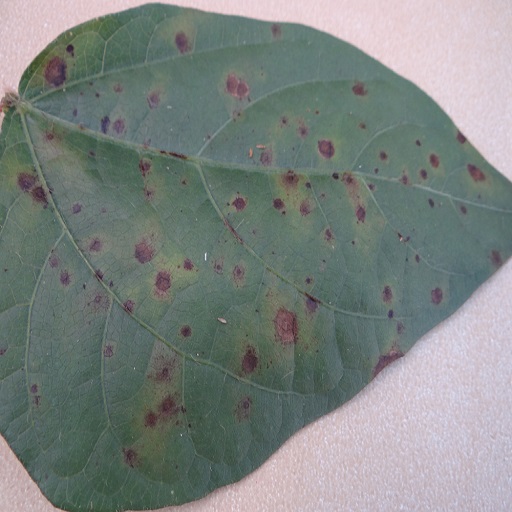
Label: Anthracnose